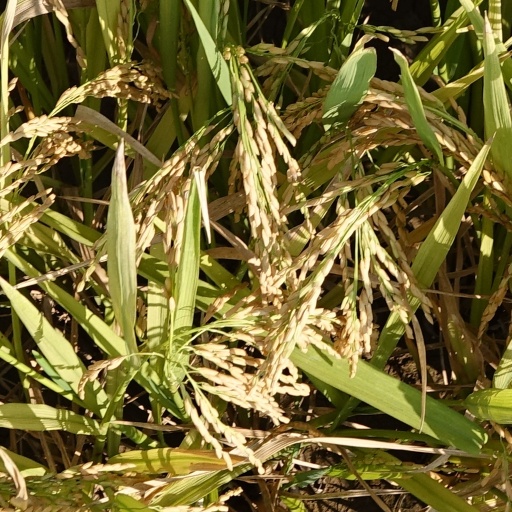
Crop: rice